Minnie Steckel

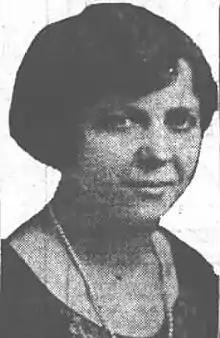
Steckel in 1928

Minnie Steckel (March 19, 1890 – December 1, 1952) was an American teacher, psychologist, clubwoman, and an activist involved in the women's poll tax repeal movement. Steckel began her career as a school teacher and worked her way up to school principal, superintendent and school psychologist, earning her bachelor's, master's and PhD degrees. From 1932 until her death in 1952, she was the dean of women and counselor at Alabama College. She served as president of the local Montevallo chapter of the American Association of University Women (AAUW) from 1937 to 1939, as president of the state chapter of the Business and Professional Women's Foundation and treasurer of the state chapter of the AAUW in 1951.